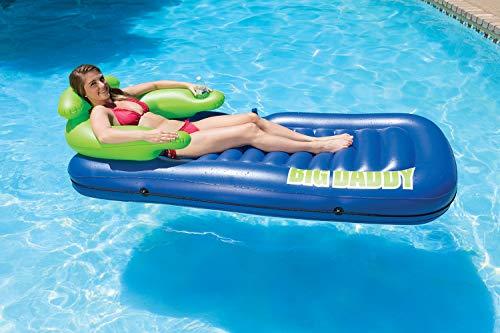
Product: Poolmaster Big Daddy Lounge Ride-On
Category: Toys & Games | Sports & Outdoor Play | Pools & Water Toys
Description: For all-day lounging in the water on a large-profile mattress with contoured back and arm rest.
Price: $40.02
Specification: ProductDimensions:80x34x23inches|ItemWeight:0.16ounces|ShippingWeight:6.15pounds(Viewshippingratesandpolicies)|DomesticShipping:ItemcanbeshippedwithinU.S.|InternationalShipping:ThisitemcanbeshippedtoselectcountriesoutsideoftheU.S.LearnMore|ASIN:B00S7IU9S0|Itemmodelnumber:85602|Manufacturerrecommendedage:15-17years